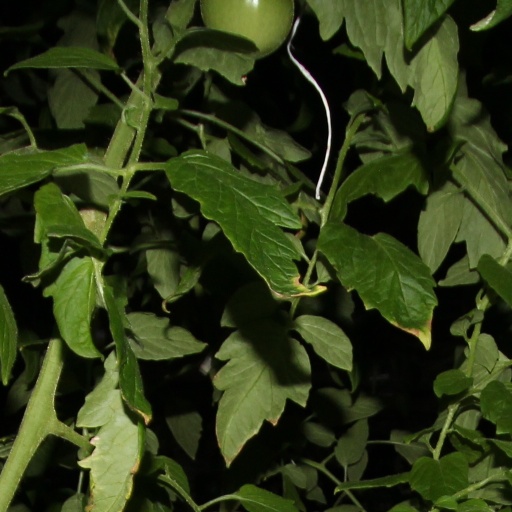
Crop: tomato